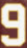
Number: 9